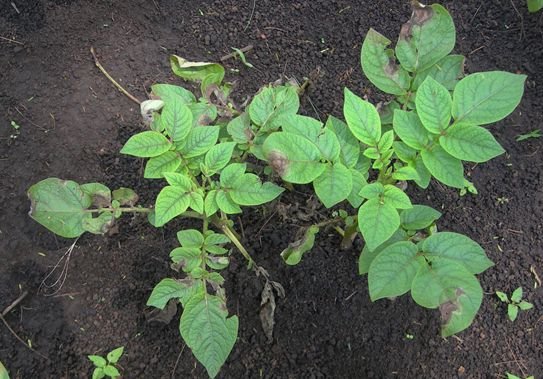
Labels: Potato leaf late blight, Potato leaf late blight